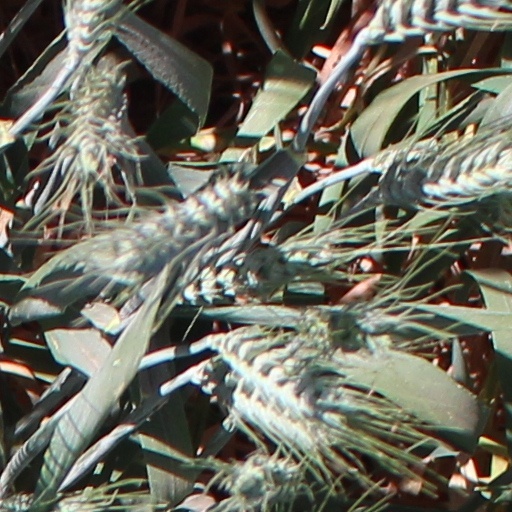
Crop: wheat